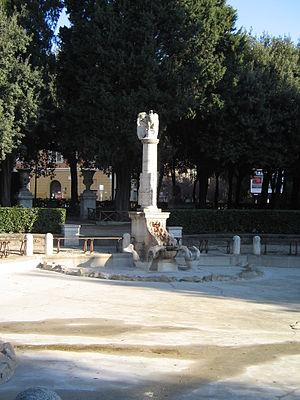
La spectaculaire fontaine de la piazza Mazzini est située à Rome, au centre de la place homonyme, dans une zone utilisée comme jardin public, bordé d'arbres et de buissons.